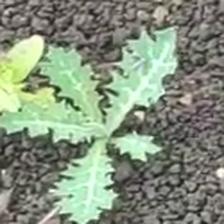
Weed species: Bilayat_(Mexicana_Argemone)